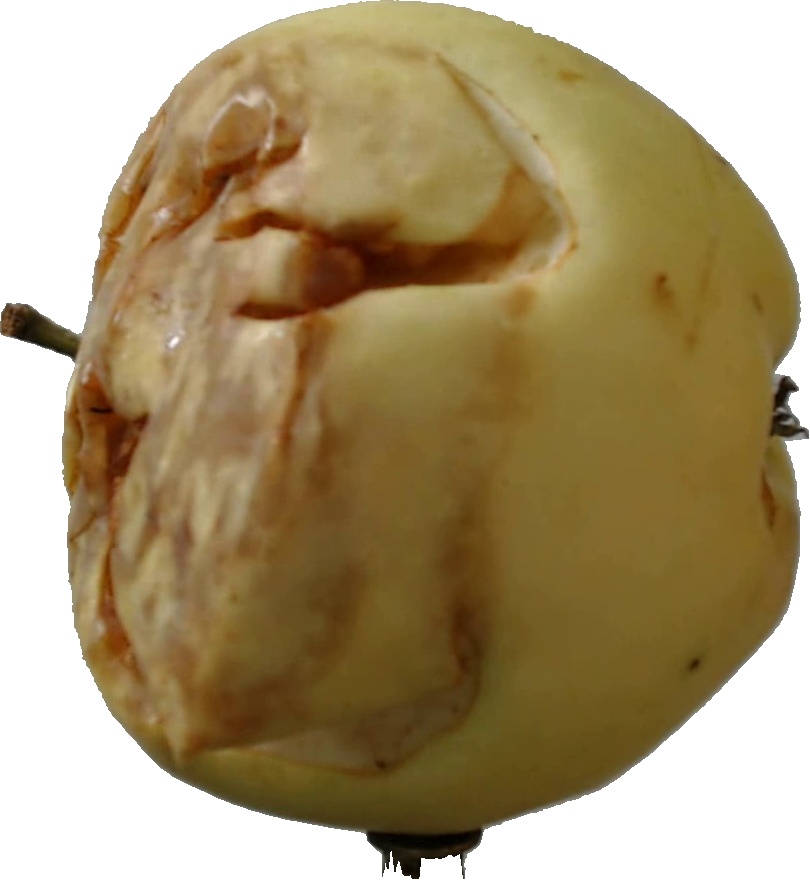
Label: apple_hit_1